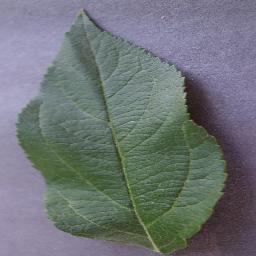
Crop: apple
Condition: healthy